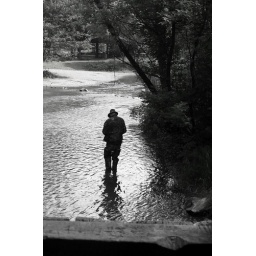
trout fisherman in black and white